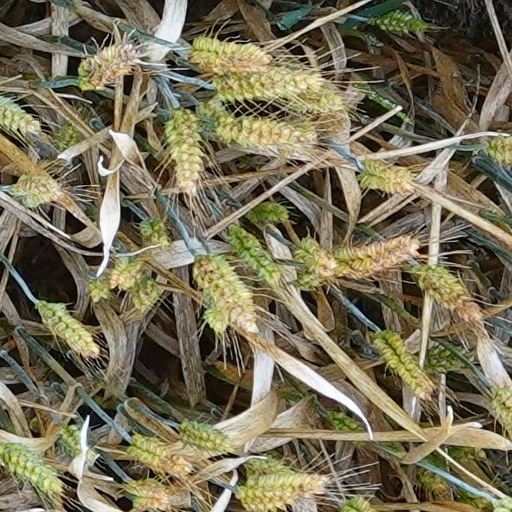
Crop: wheat